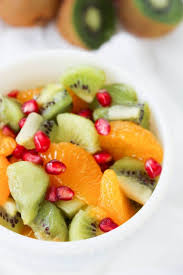
Label: Kiwi